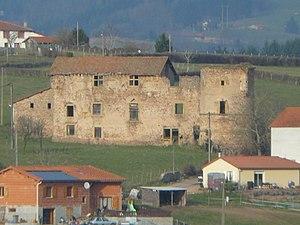
Gros plan du château.
Cet article recense les sites retenus pour le loto du patrimoine en 2019.